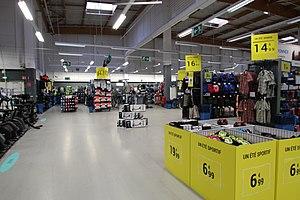
Intérieur du supermarché Decathlon à Brétigny-sur-Orge en France.